1909 Allan Cup

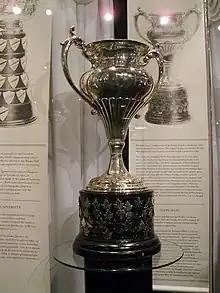
Silver bowl trophy with two large handles, mounted on a black plinth.

The 1909 Allan Cup was the Canadian senior ice hockey championship for the 1908–09 season. The event was hosted by the Ottawa Cliffsides in Ottawa, Ontario. The 1909 playoff marked the first and second time that the Allan Cup was awarded.